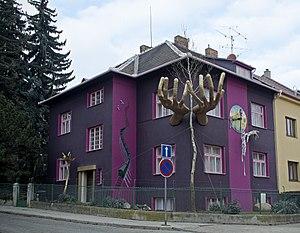
Lubo Kristek est un sculpteur, peintre et performer d’origine tchèque, qui a vécu dans l’Allemagne de l’Ouest à partir de 1968 jusqu’aux années 1990, une époque cruciale dans son évolution artistique.